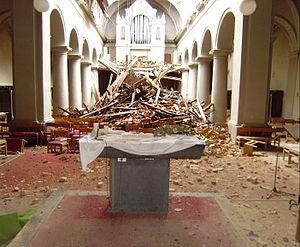
l'intérieur de l'église de Ciney après le passage de la tempête
Ciney est une ville francophone de Belgique située en Région wallonne dans la province de Namur.